Parallel (operator)

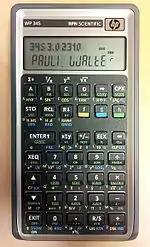
WP 34S with parallel operator (∥) on the key

Suggested already by Kent E. Erickson as a subroutine in digital computers in 1959, the parallel operator is implemented as a keyboard operator on the Reverse Polish Notation (RPN) scientific calculators WP 34S since 2008 as well as on the WP 34C and WP 43S since 2015, allowing to solve even cascaded problems with few keystrokes like .